Capt. Stephen Olney House

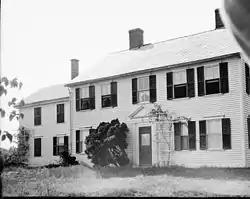
Historic American Buildings Survey photo, unknown date

The Captain Stephen Olney House is a historic site in North Providence, Rhode Island. It is a -story wood-frame structure, five bays wide, with a pair of interior chimneys. The principal exterior decoration is in the front door surround, which features pilasters supporting an entablature and gable pediment. The house was built in 1802 by Stephen Olney, a veteran of the American Revolutionary War, on what was then a large farm. His descendants enlarged the house in the 1840s, adding an ell to the south.